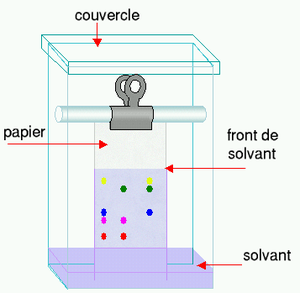
La chromatographie sur papier est une technique de chromatographie planaire dont la phase mobile est liquide.